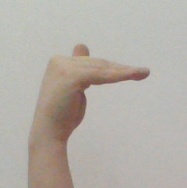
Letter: khaa